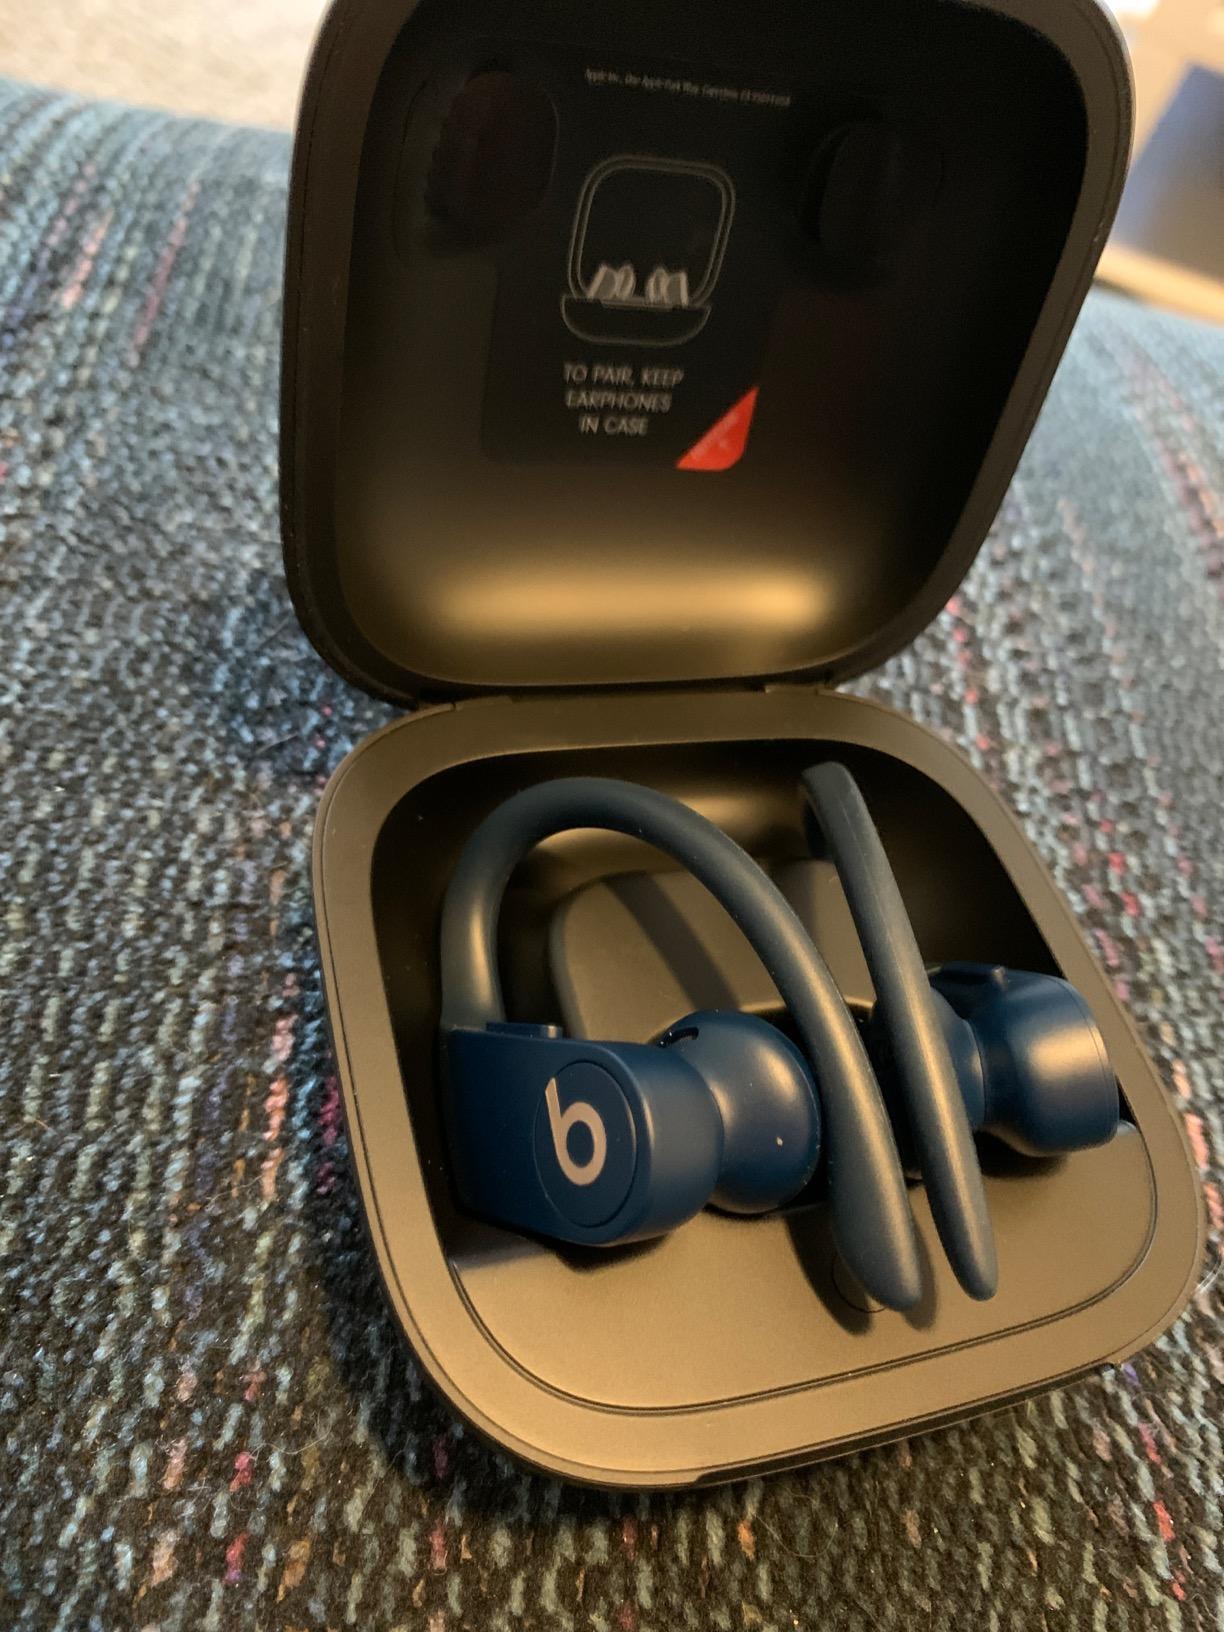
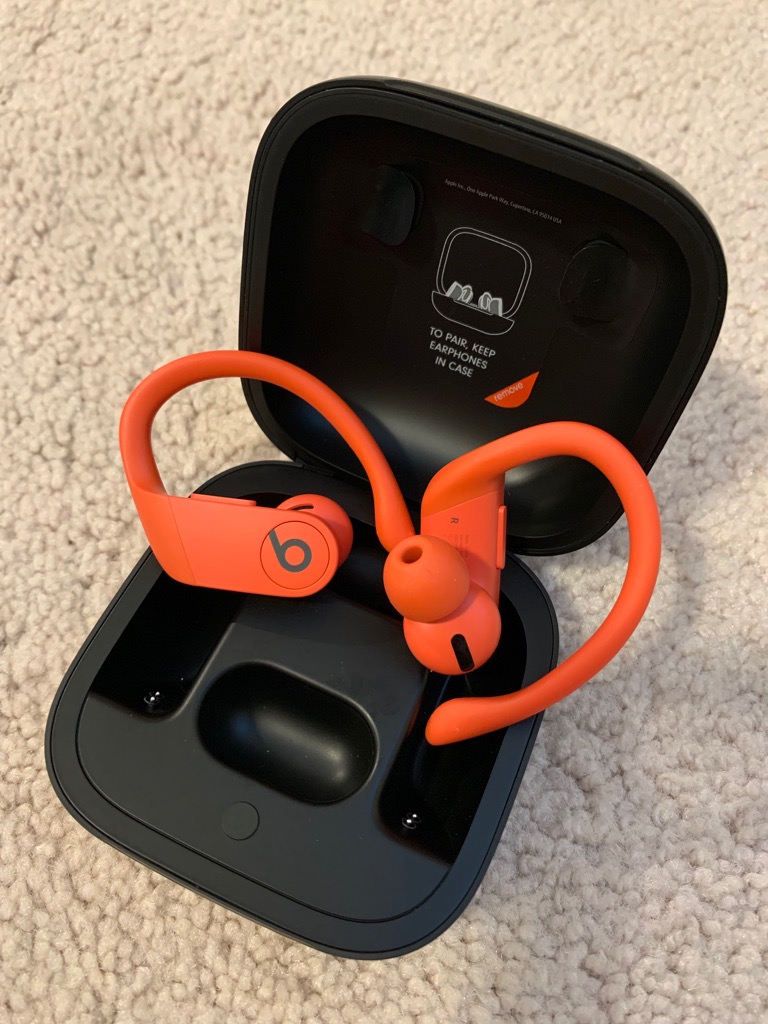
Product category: earbuds
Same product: no